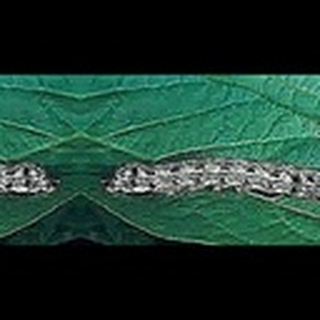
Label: cotton_army_worm